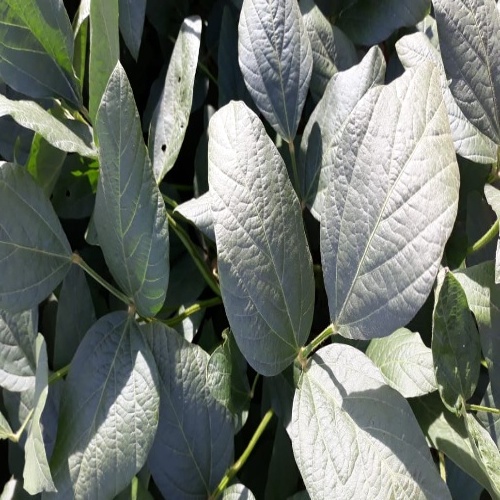
Label: Diabrotica_speciosa